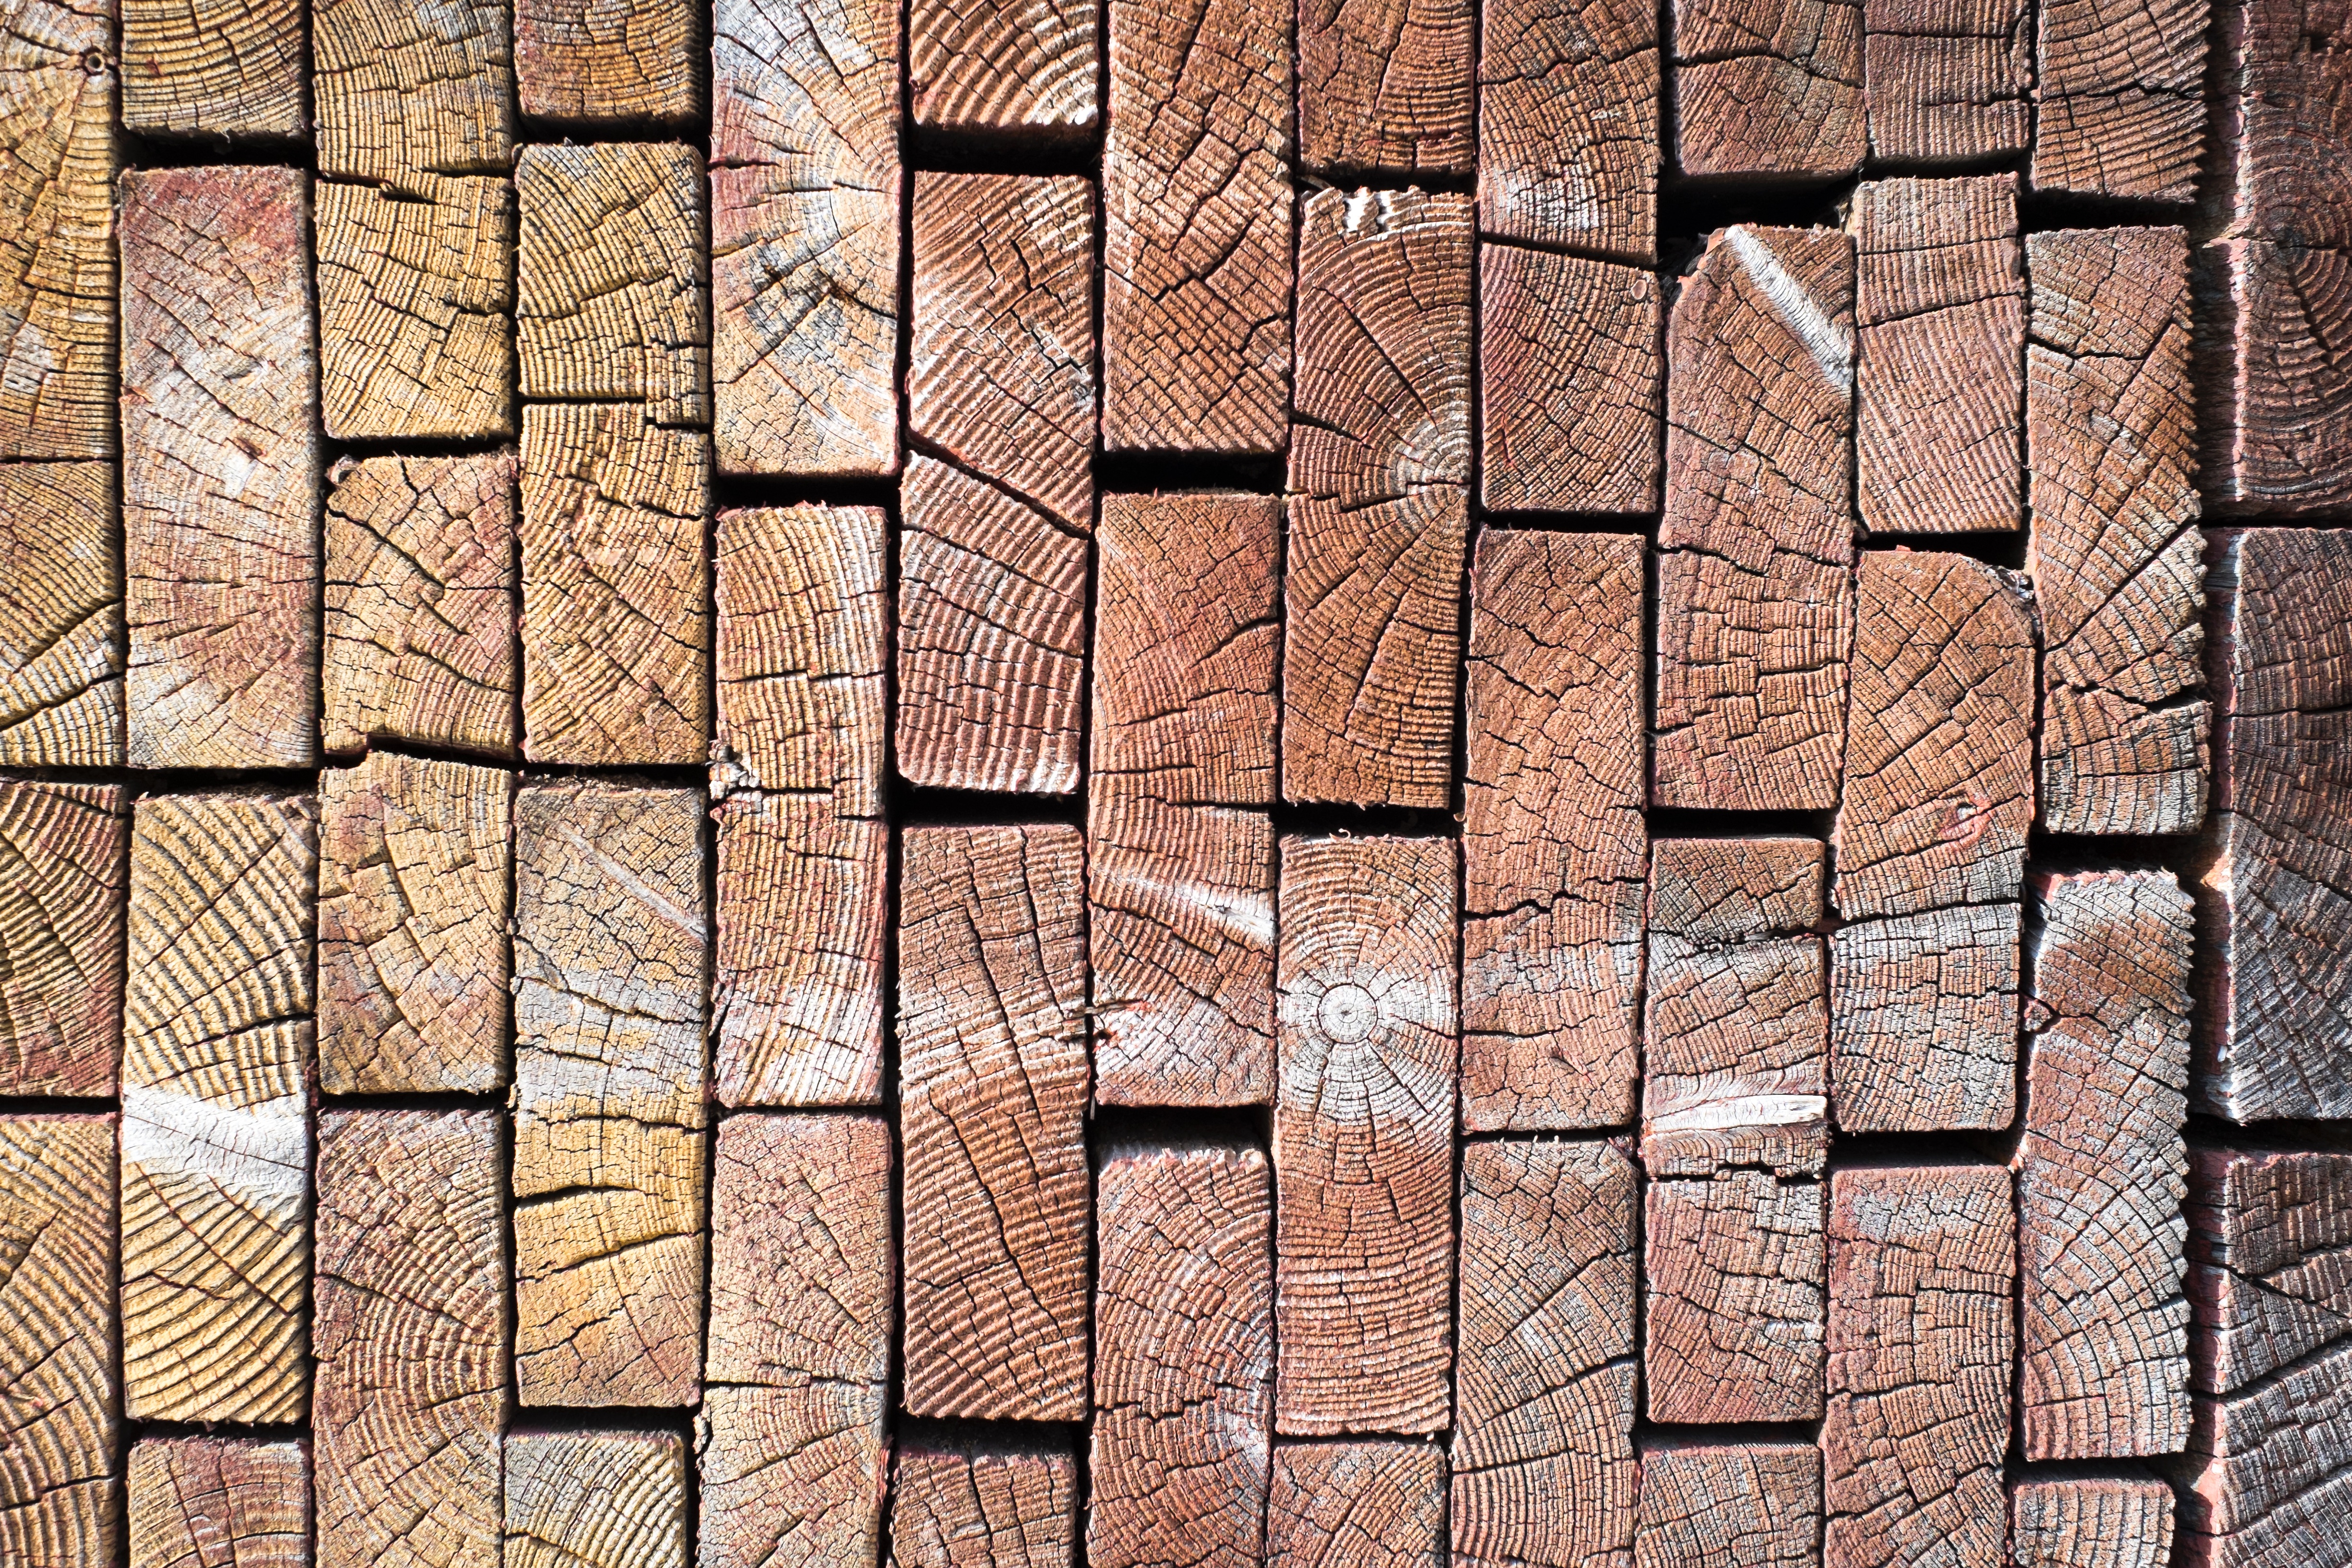
wood, texture, floor, wall, pattern, soil, stone wall, brick, lumber, material, block, textured, art, design, brickwork, flooring